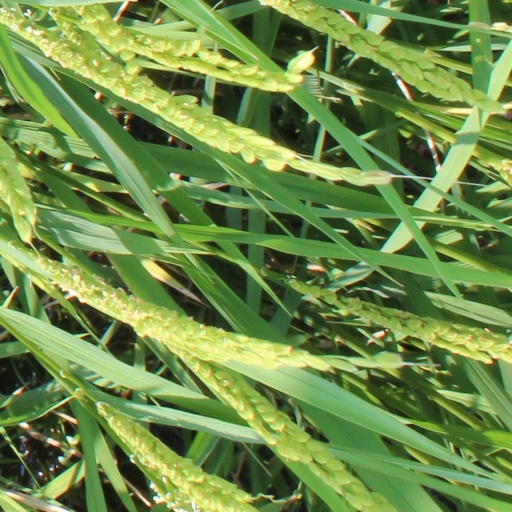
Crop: rice